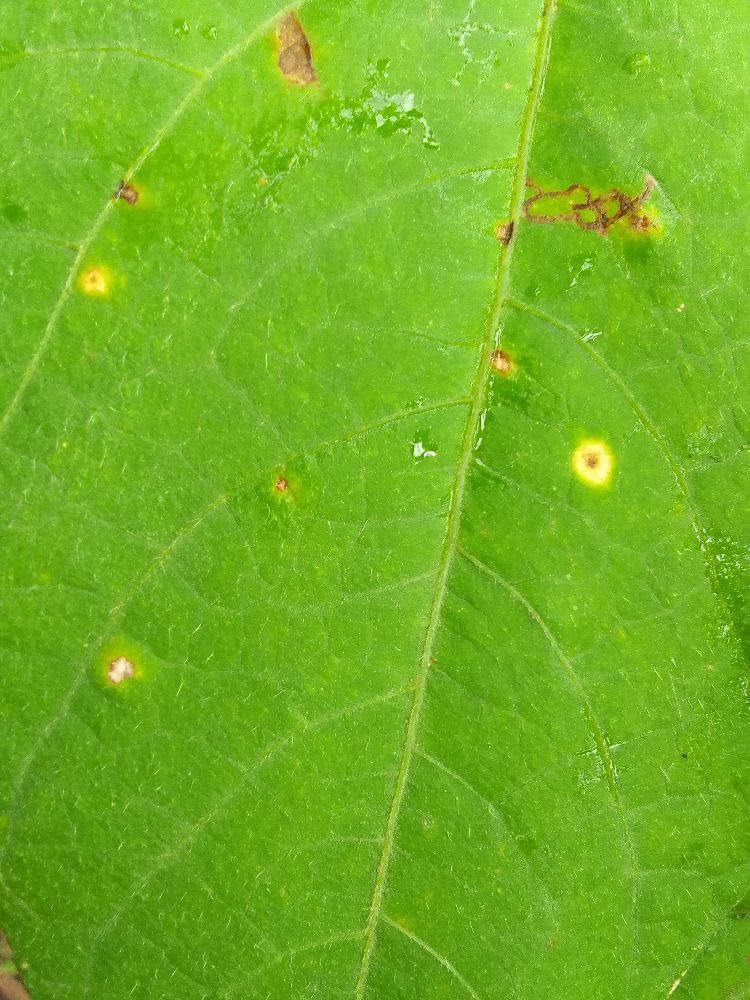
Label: rust